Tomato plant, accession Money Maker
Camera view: tilt-top (135 deg); turntable rotation: 90 degrees
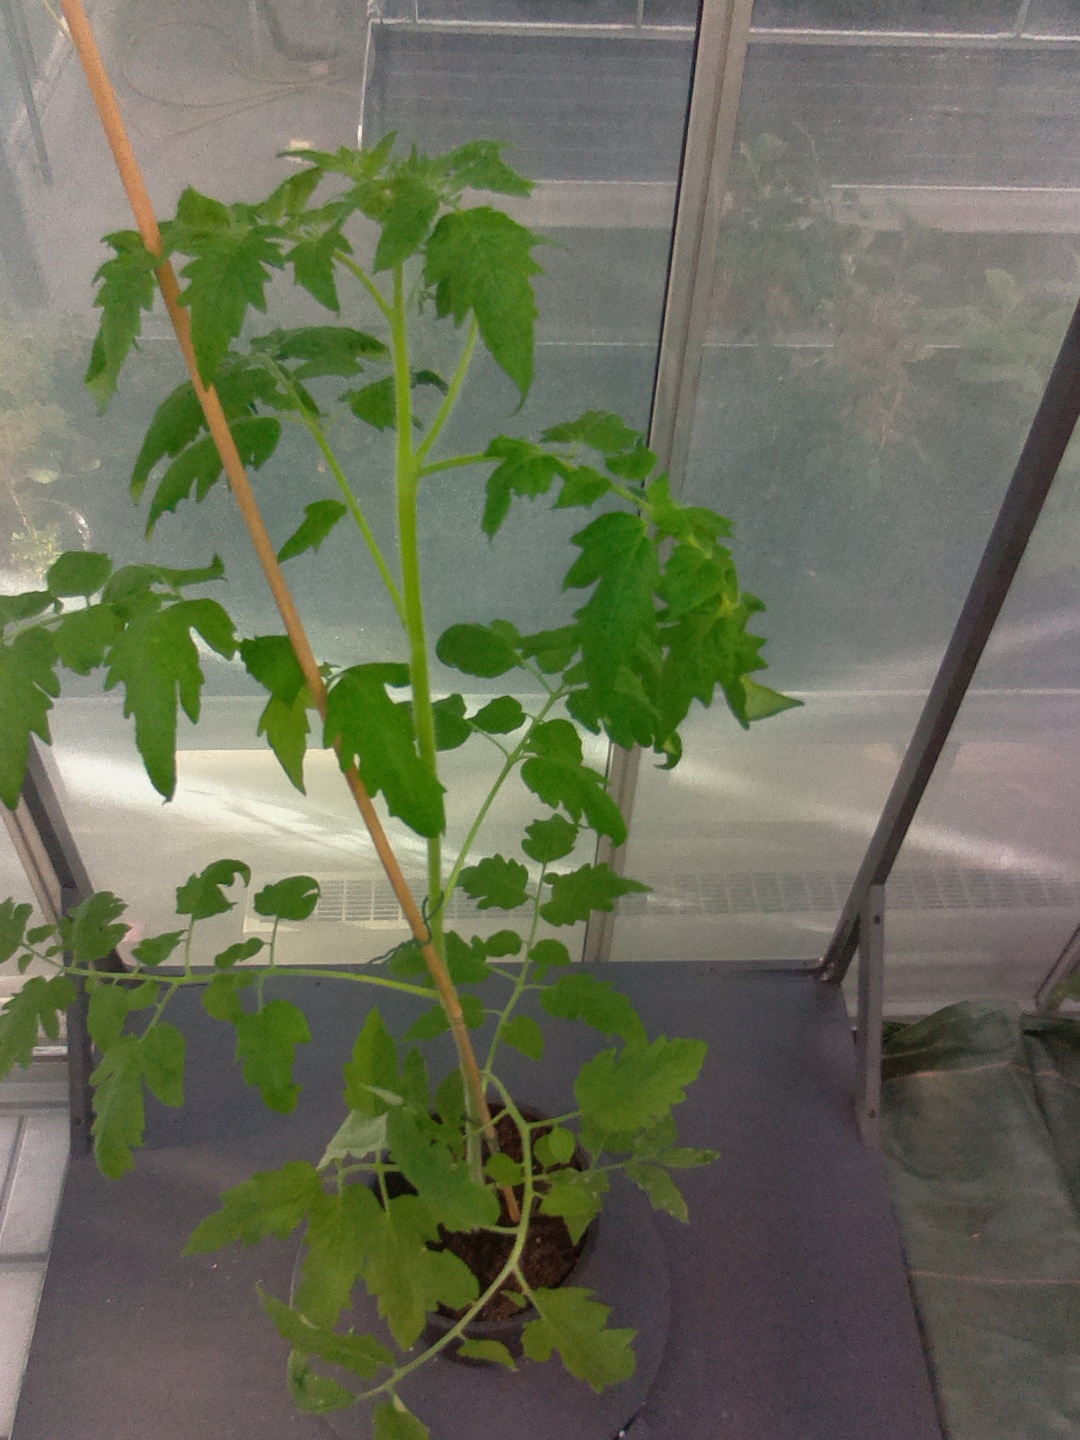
BBCH growth stage 16: 12 of true leaves visible